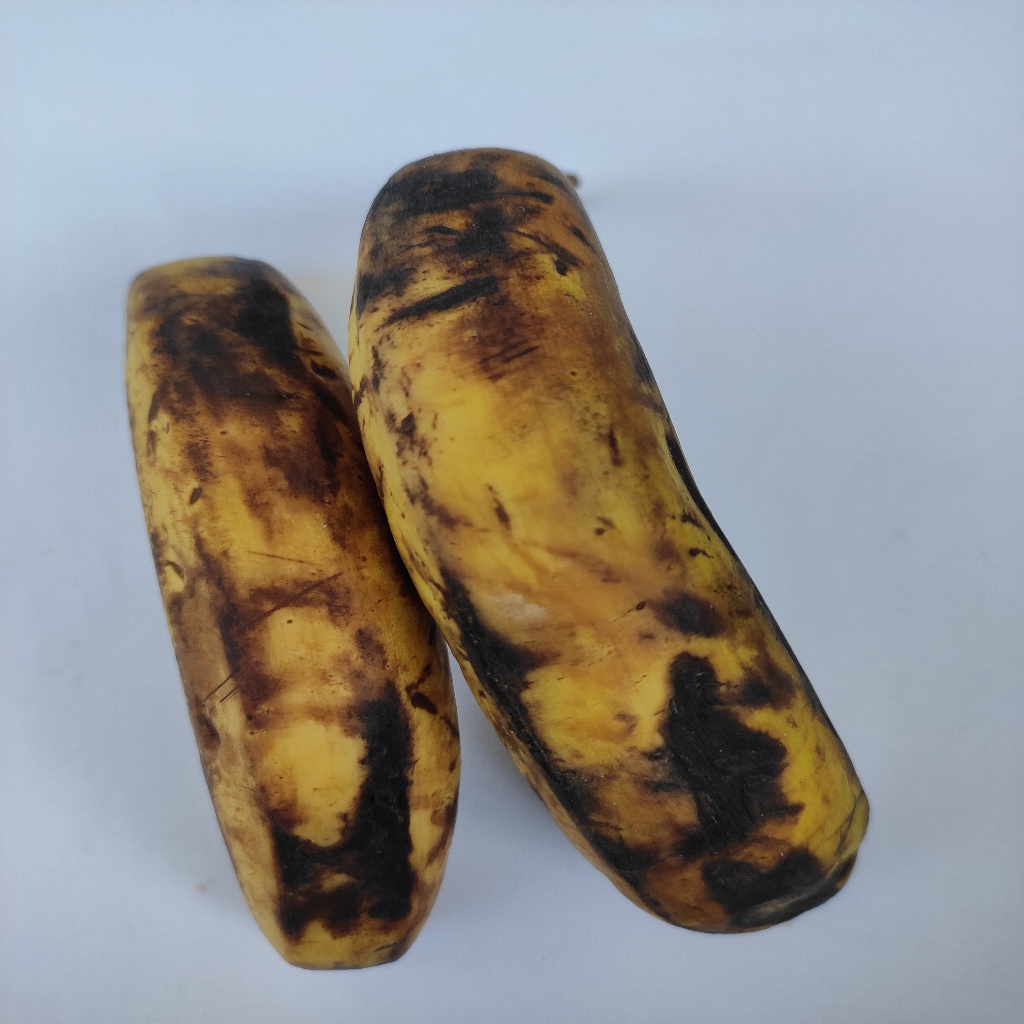
Crop: banana
Quality class: Defect